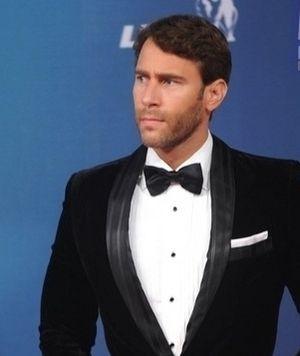
Carlos de la Mota est un acteur, architecte et chanteur dominicain.